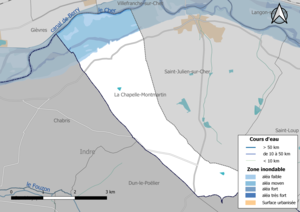
Carte des zones inondables de la commune de fr:La Chapelle-Montmartin (France).
La Chapelle-Montmartin est une commune française située dans le département de Loir-et-Cher en région Centre-Val de Loire.